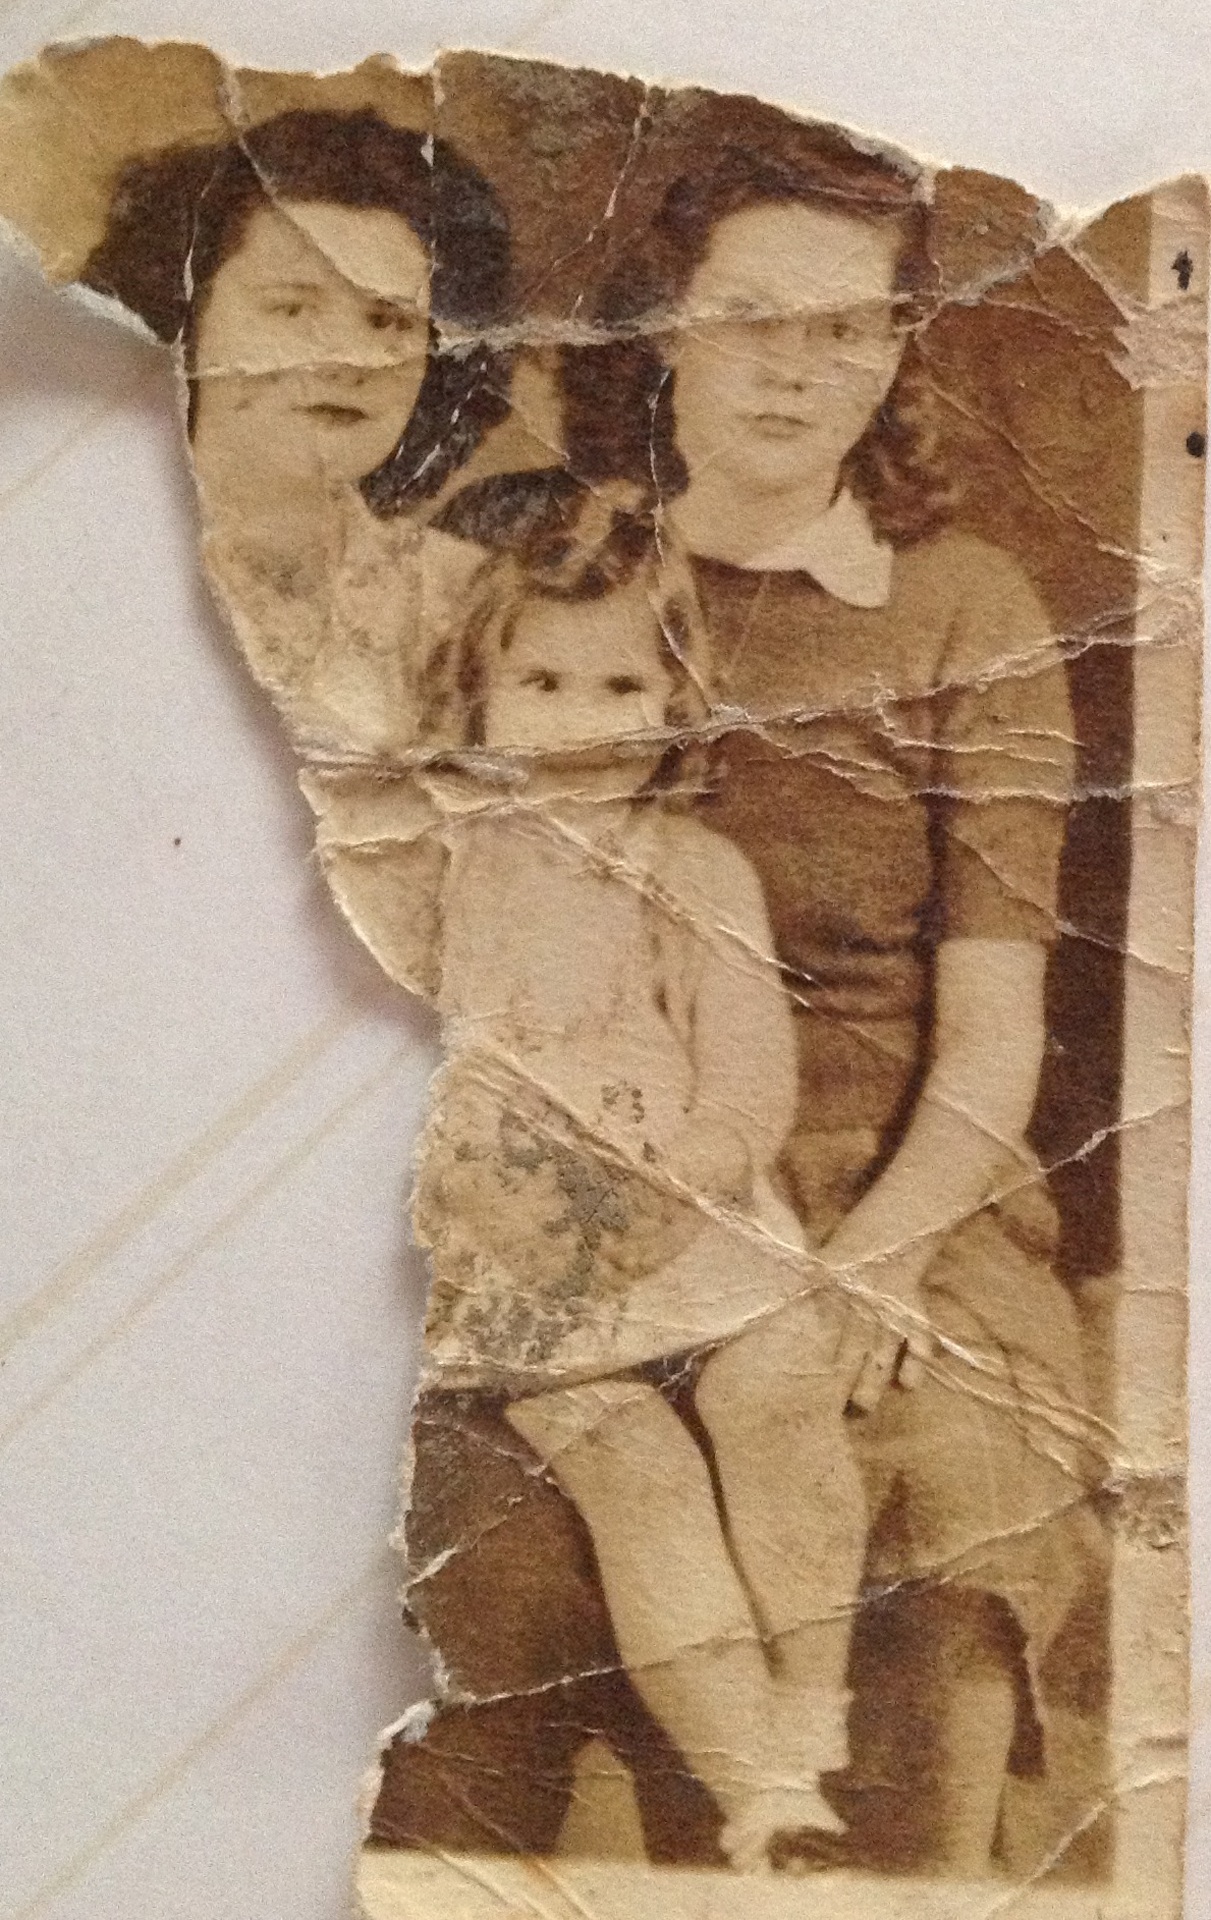
child, memory, sculpture, family, art, women, carving, relief, 1940s, stone carving, old photo, ancient history, damaged photo